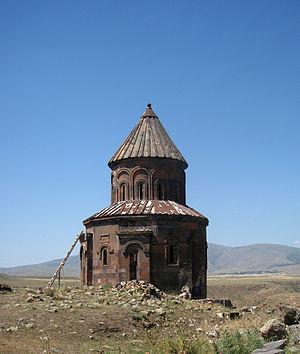
L'église Saint-Grégoire d'Abougraments est une ancienne église située dans les ruines de l'ancienne capitale arménienne d'Ani, en Turquie.
L'église Saint-Grégoire d'Abougraments est une ancienne église située dans les ruines de l'ancienne capitale arménienne d'Ani, en Turquie.